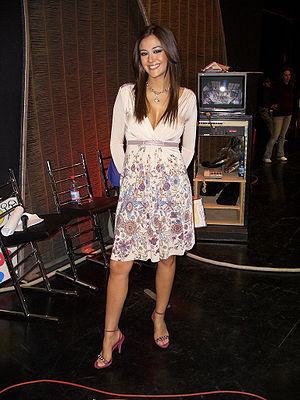
Giorgia Palmas est une actrice et animatrice de télévision italienne, née le 5 mars 1982 à Cagliari en Sardaigne.
Miss World Europe est un concours de beauté issu de Miss Monde, donné à la miss européenne la mieux classée à l’élection de Miss Monde.